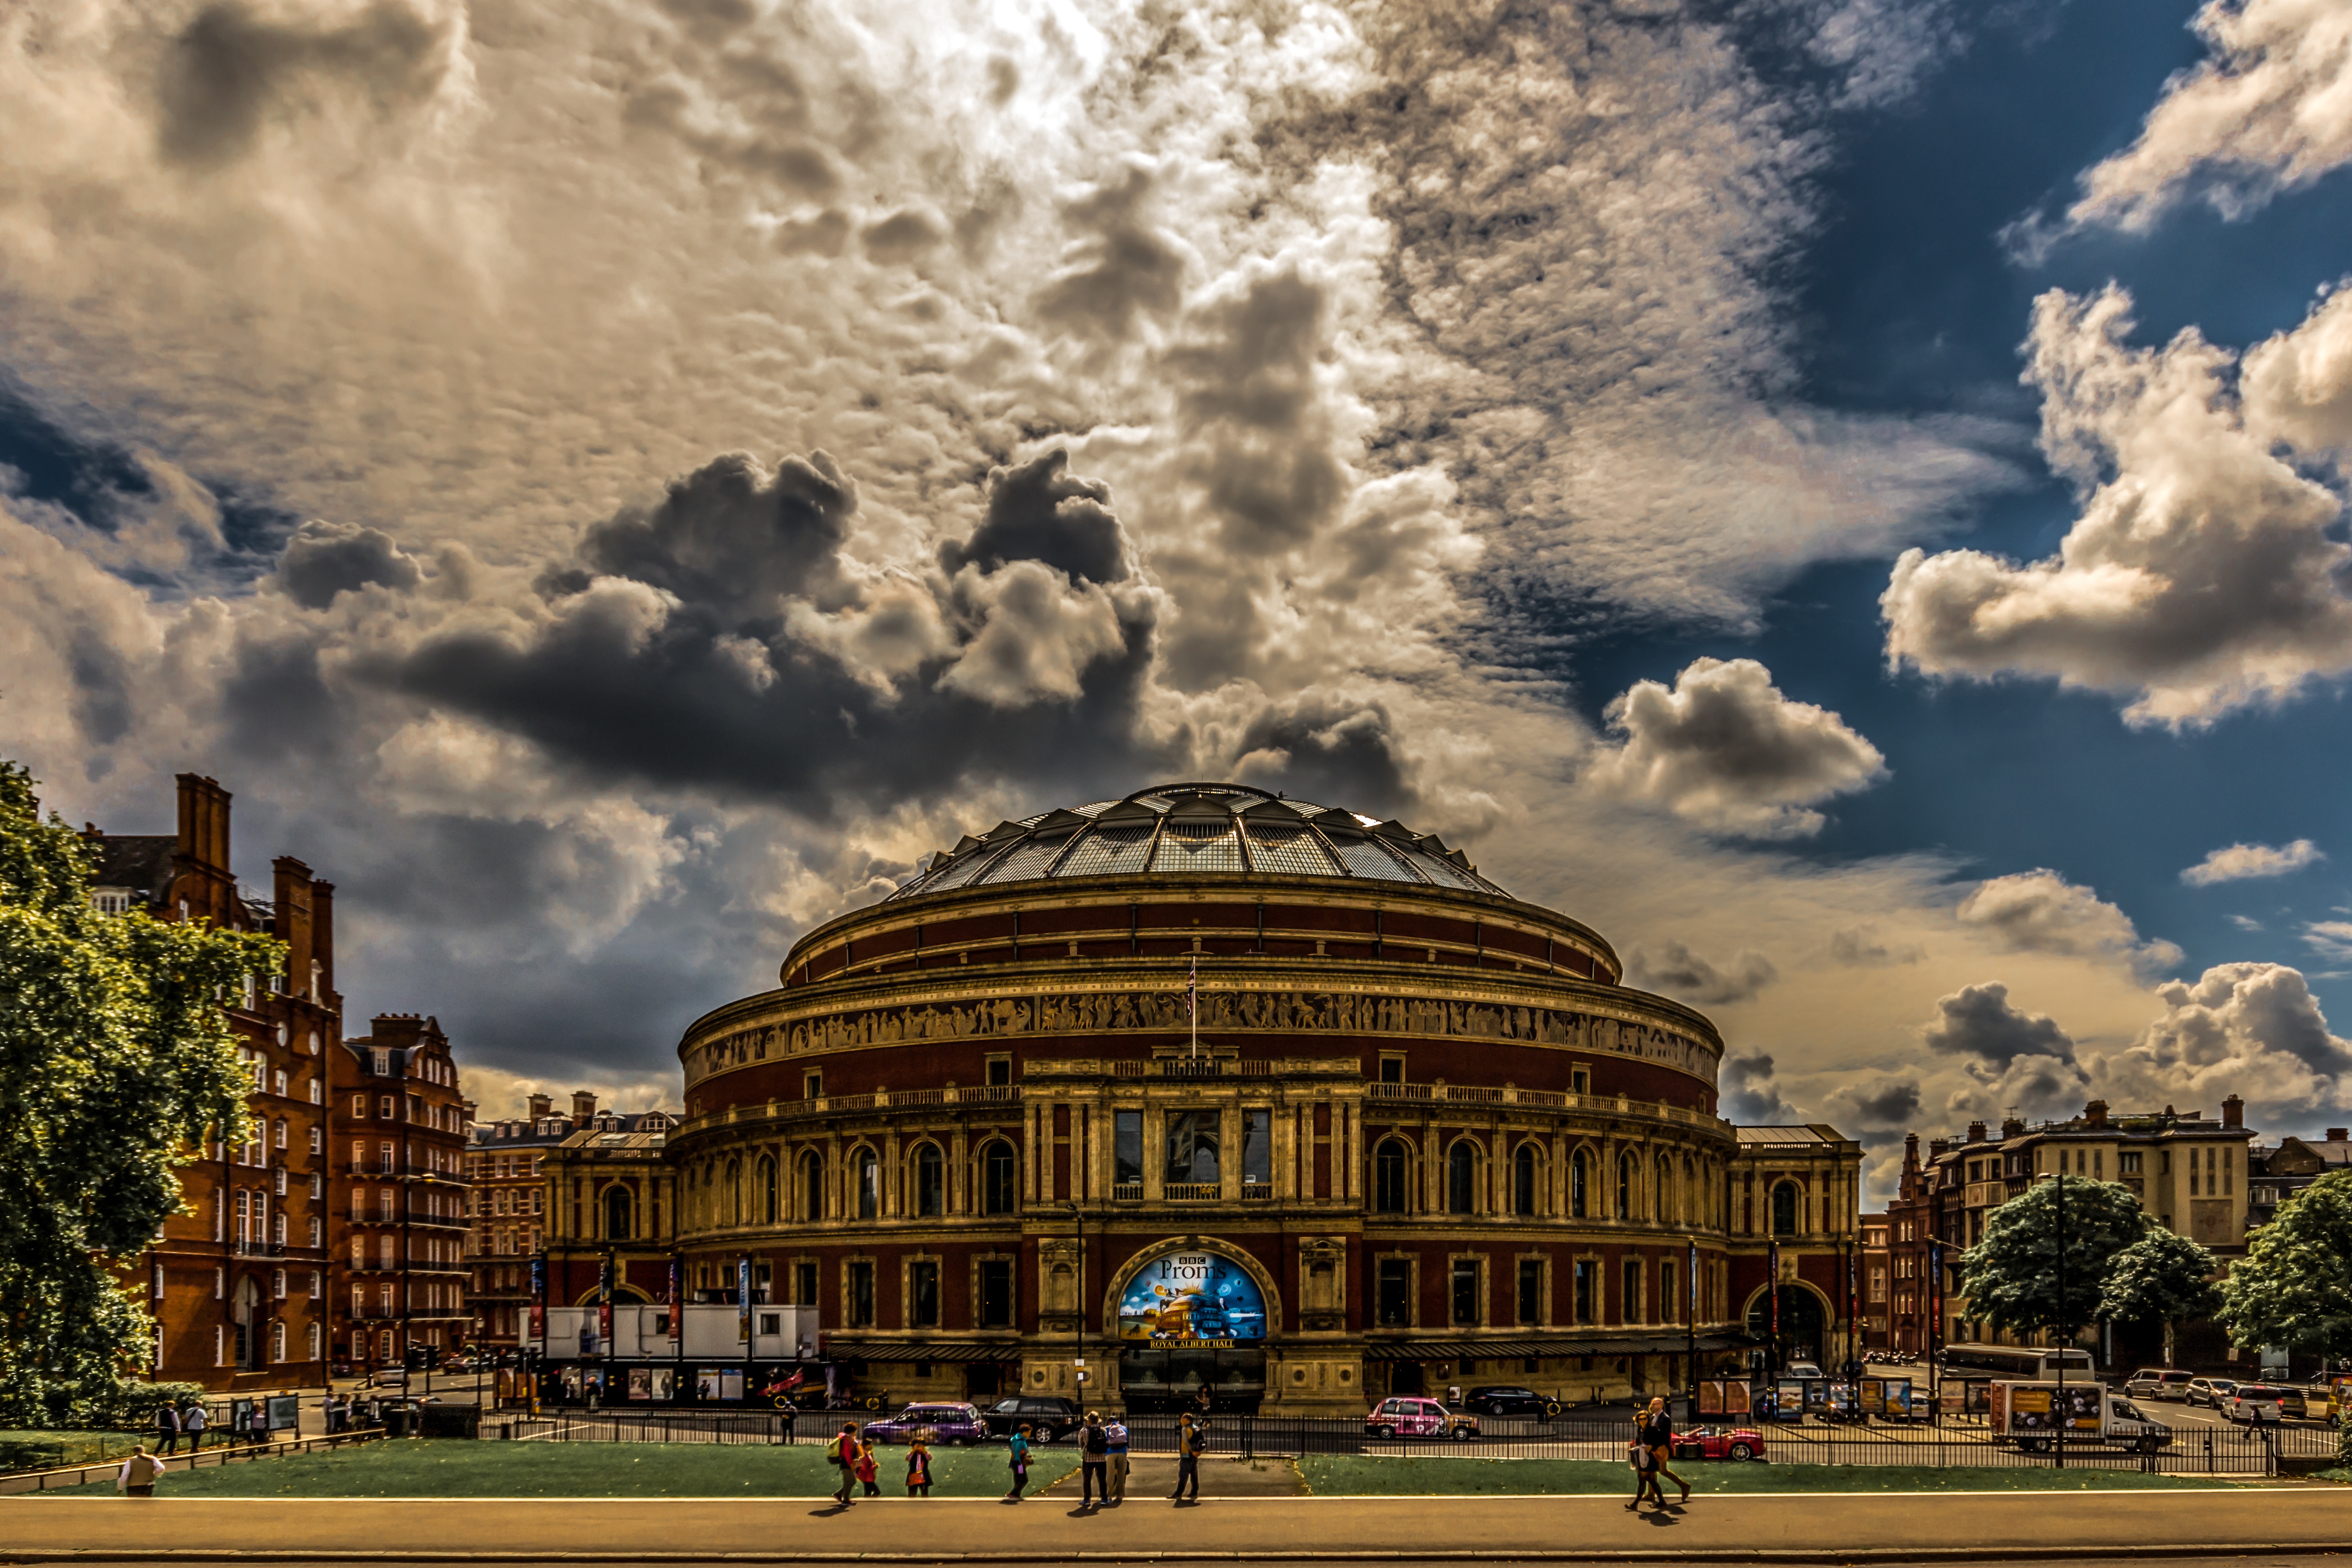
music, cloud, architecture, sky, skyline, town, building, palace, city, urban, country, monument, cityscape, travel, concert, europe, evening, hall, landmark, room, uk, england, capital, london, theatre, classical, great, british, theater, history, scene, european, famous, english, britain, united, kingdom, albert, royal, kensington, dome, victorian, prince, urban area, royal albert hall, human settlement